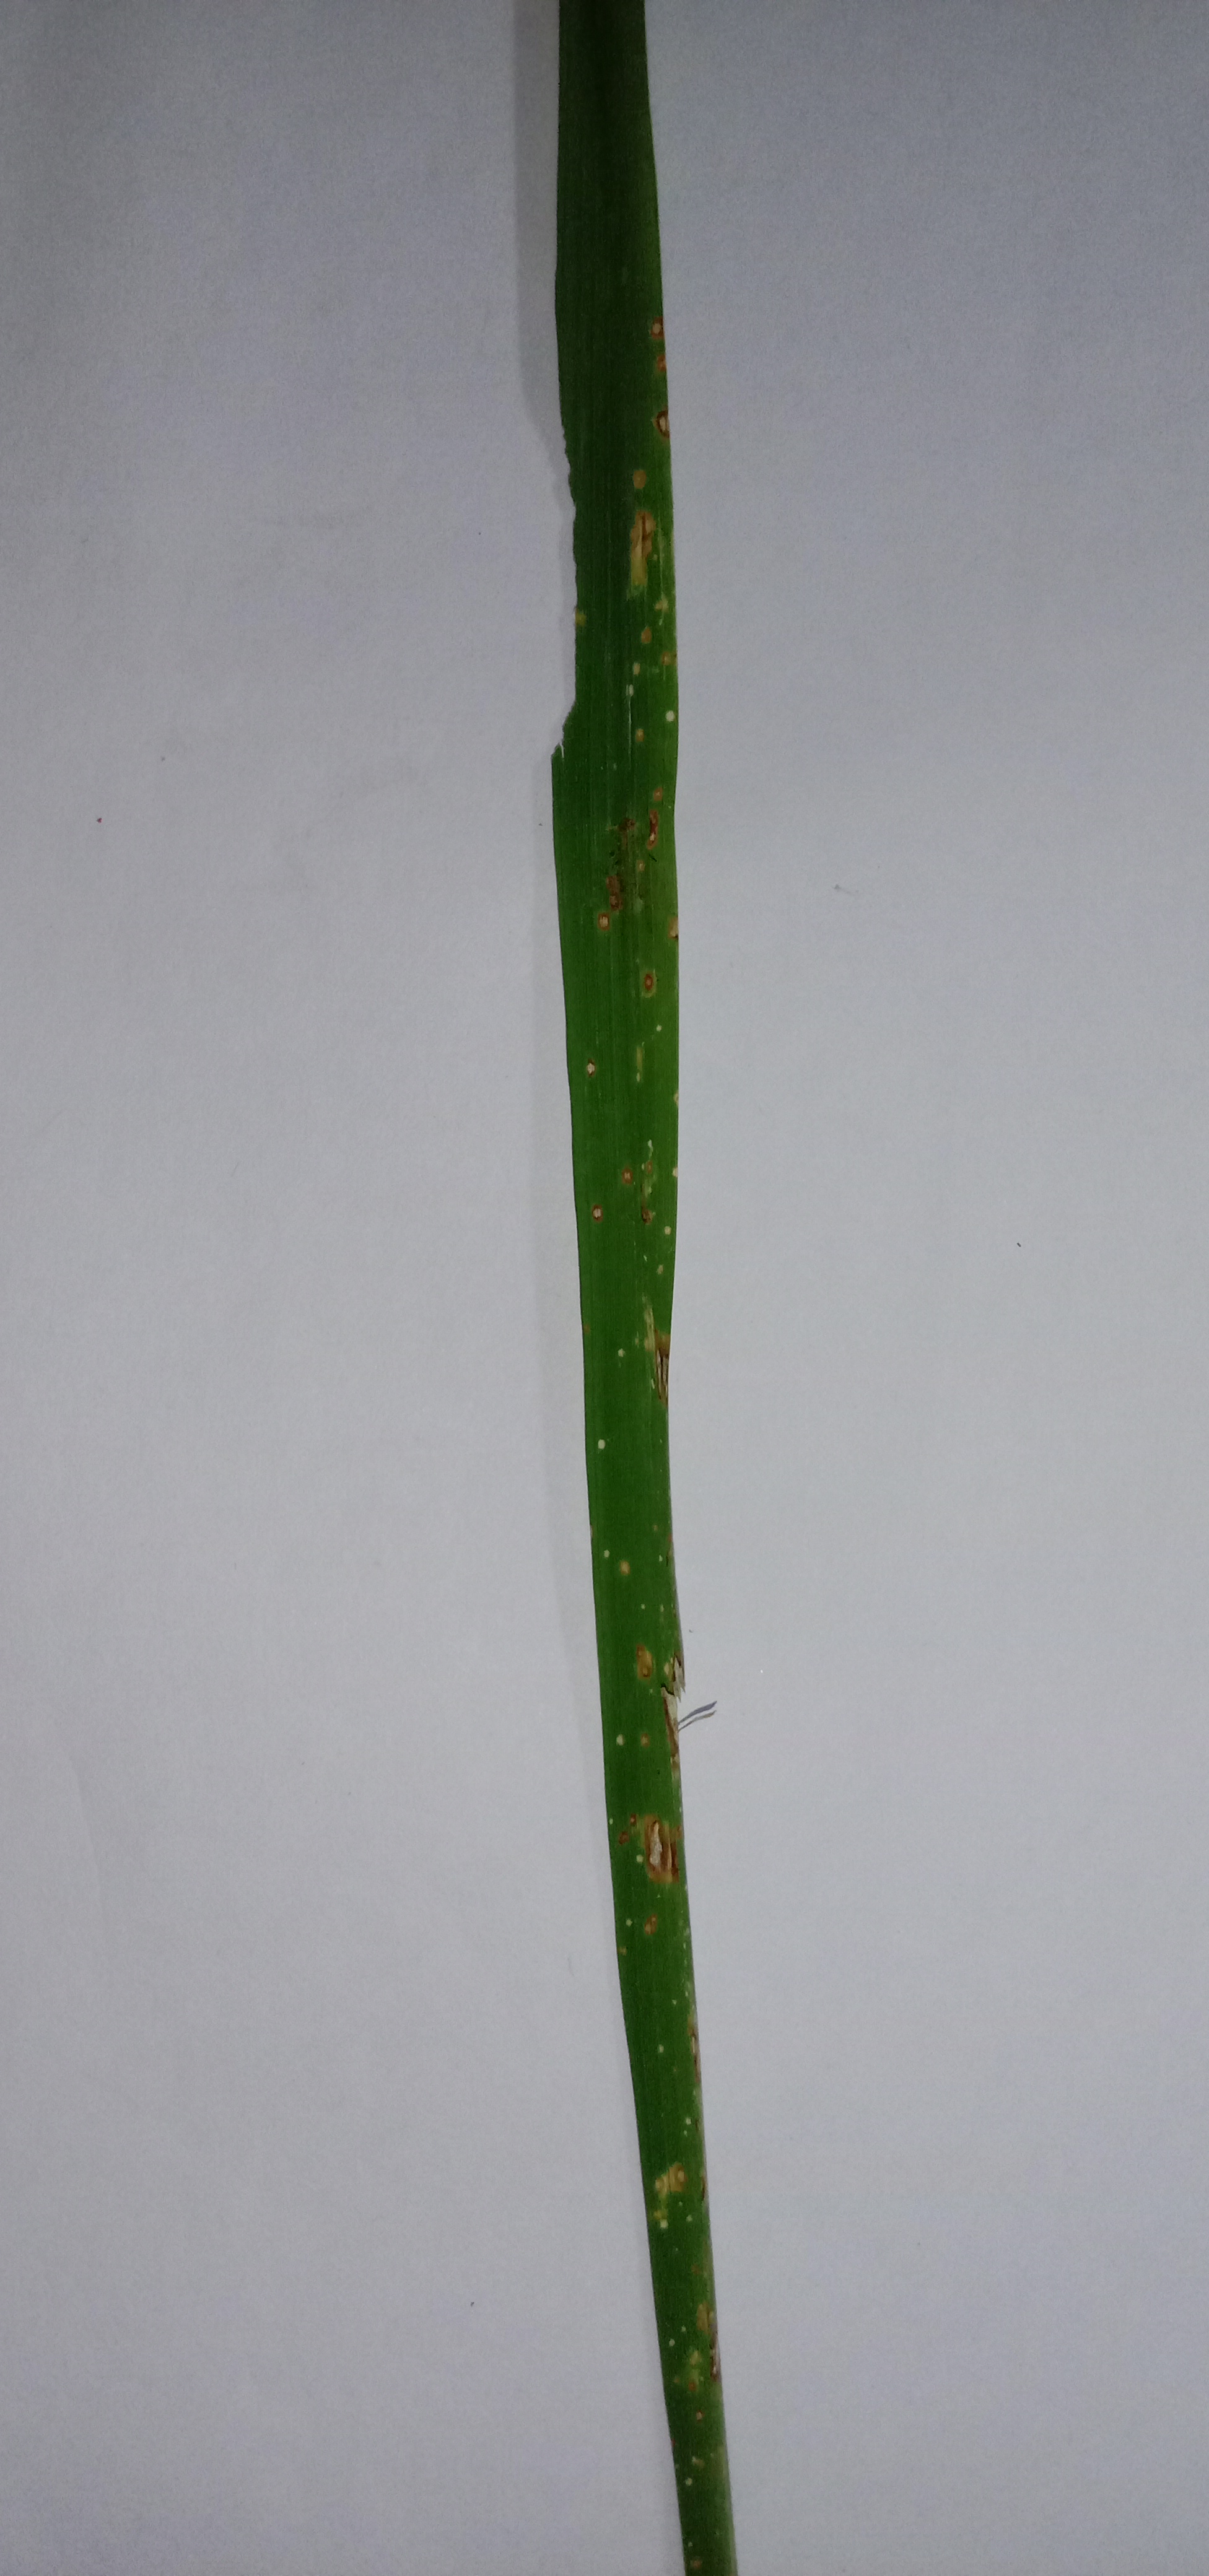
Label: Rice___Leaf_Blast